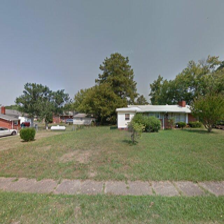
Label: streetView